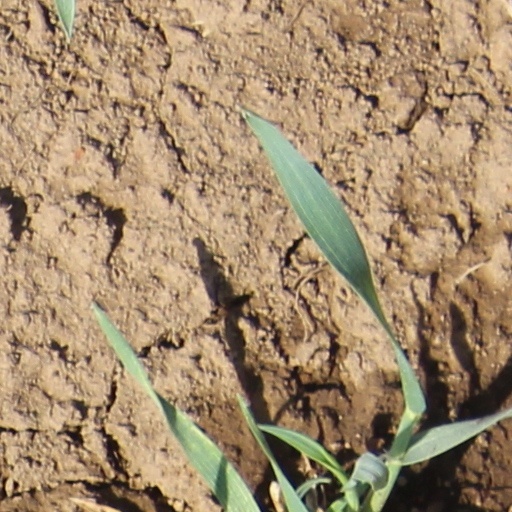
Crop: wheat